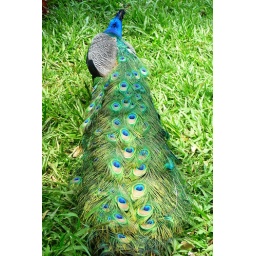
Well, there was no female there to make our friend above open up its colorful pretty feathers.